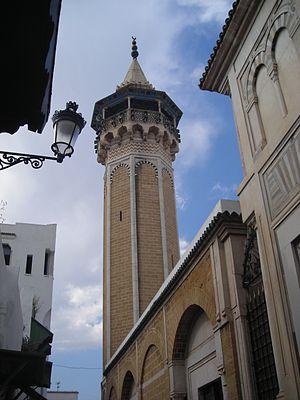
Hammouda Pacha Bey, décédé en 1666, est le second bey de la dynastie tunisienne des Mouradites. Il règne de 1631 à sa mort.